Loch Raven Reservoir

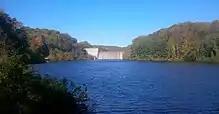
Loch Raven dam

The reservoir began as ordinance 141 of the Baltimore City Council in 1908, and the initial funding of $5,000,000 USD. The dam was constructed between 1912 and 1914 and when completed its crest was above mean sea level, and from the original valley floor. The dam consisted of of concrete and impounded . Seven miles of new roads were constructed as well as three new bridges (Loch Raven Drive, Paper Mill Road, and Dulaney Valley Road). The only original bridge that still remains is on Warren Road. Additionally a steel pipe was built at a length of from the upper to the lower dam, which connected with the main tunnel running to Lake Montebello in Baltimore.